List of historic properties in Tombstone, Arizona

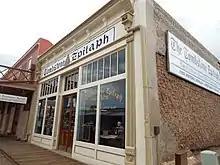
"The Tombstone Epitaph" building

The following are the major, registered structures in the Tombstone Historic District: